Alexander Graham Bell

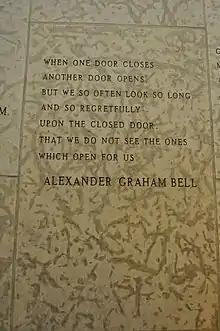
A quote by Alexander Graham Bell engraved in the stone wall within the Peace Chapel of the International Peace Garden (in Manitoba Canada and North Dakota, USA)

Bell and his assistant Charles Sumner Tainter jointly invented a wireless telephone, named a photophone, which allowed for the transmission of both sounds and normal human conversations on a beam of light. Both men later became full associates in the Volta Laboratory Association.